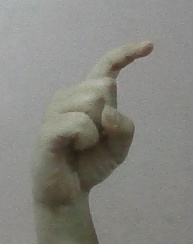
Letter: ra